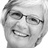
Emotion: happy